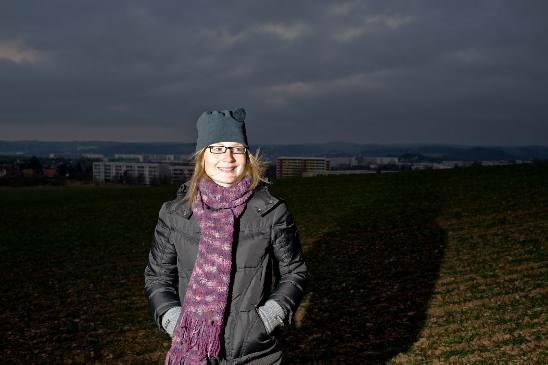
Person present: Yes